Paula del Río

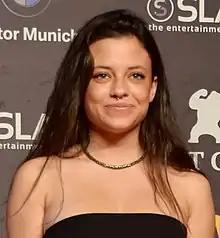
Paula del Río in 2018

Paula del Río Segura (born February 28, 2000, in Barcelona) is a Spanish film and television actress who has appeared in films such as "El desconocido" (2015), "La sombra de la ley" (2018) and "Cuerdas" (2019). In addition, she has been one of the protagonists of "" (2021-2022), a reboot series of "El internado", on Amazon Prime Video, with the role of Paz.